Elizabeth Murray (artist)

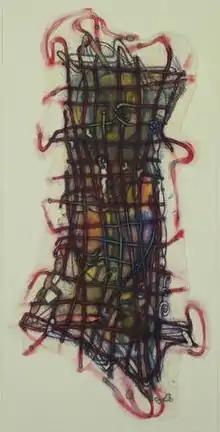
"Wiggle Manhattan", lithograph, 1992, Museum of Modern Art

Elizabeth Murray was born in Chicago, Illinois, United States to Irish-Catholic parents. Her father was a lawyer and her mother aspired to be a commercial artist. She encouraged her daughter to paint and with the help of her high school art teacher Murray entered the School of the Art Institute of Chicago in 1958 and graduated with a BFA in 1962. She earned her Master of Fine Arts degree from Mills College in 1964. As a student, she was influenced by painters ranging from Cézanne to Robert Rauschenberg and Jasper Johns.